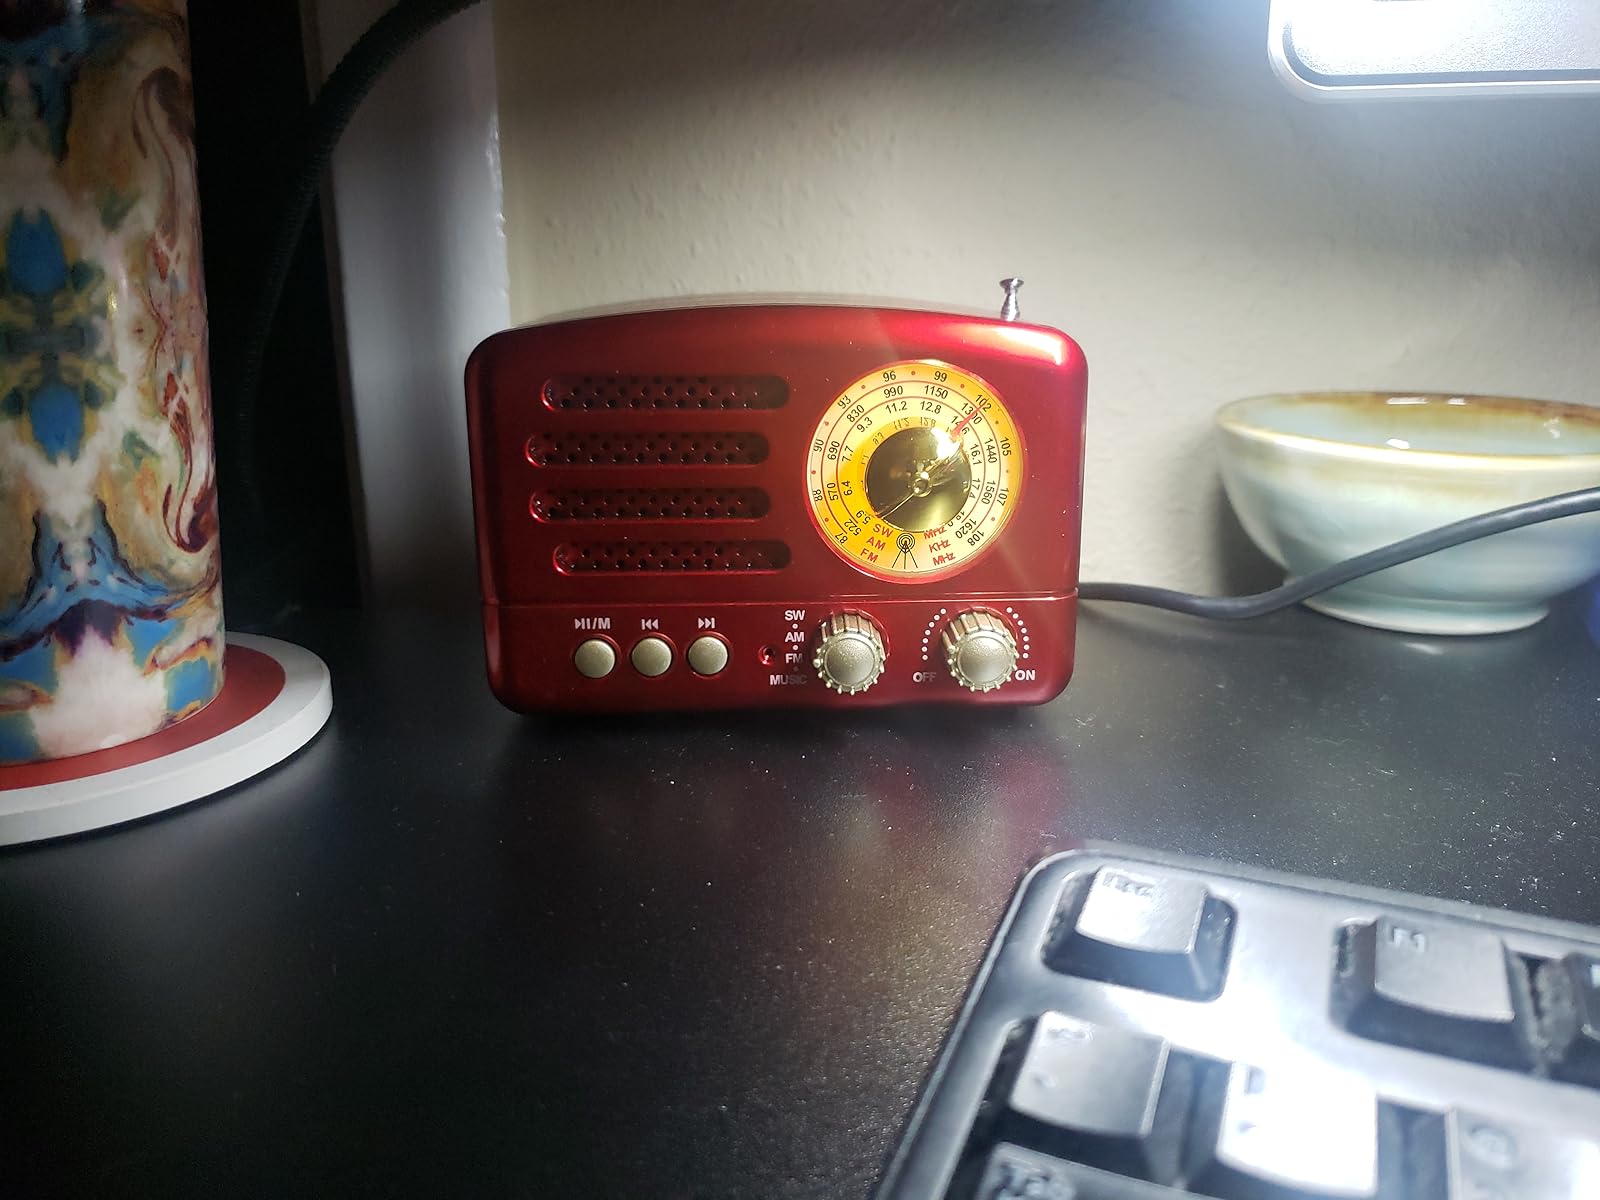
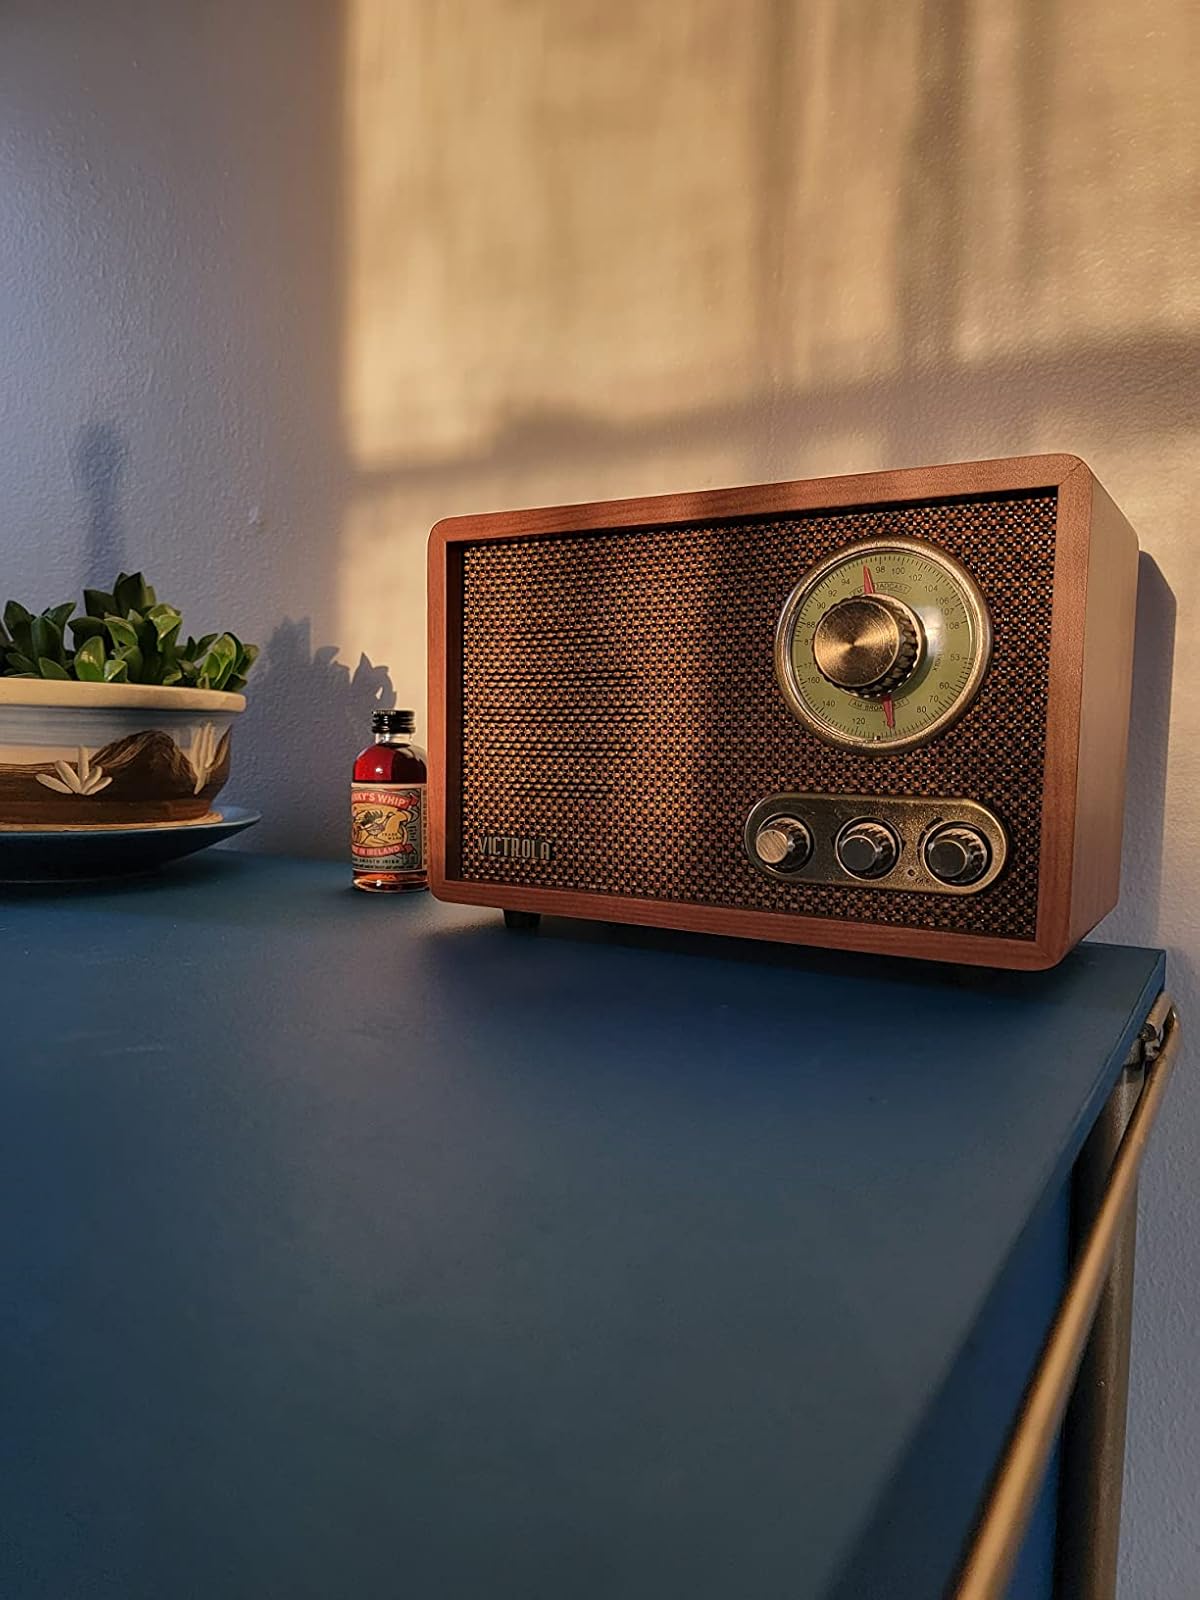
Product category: radio
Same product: no